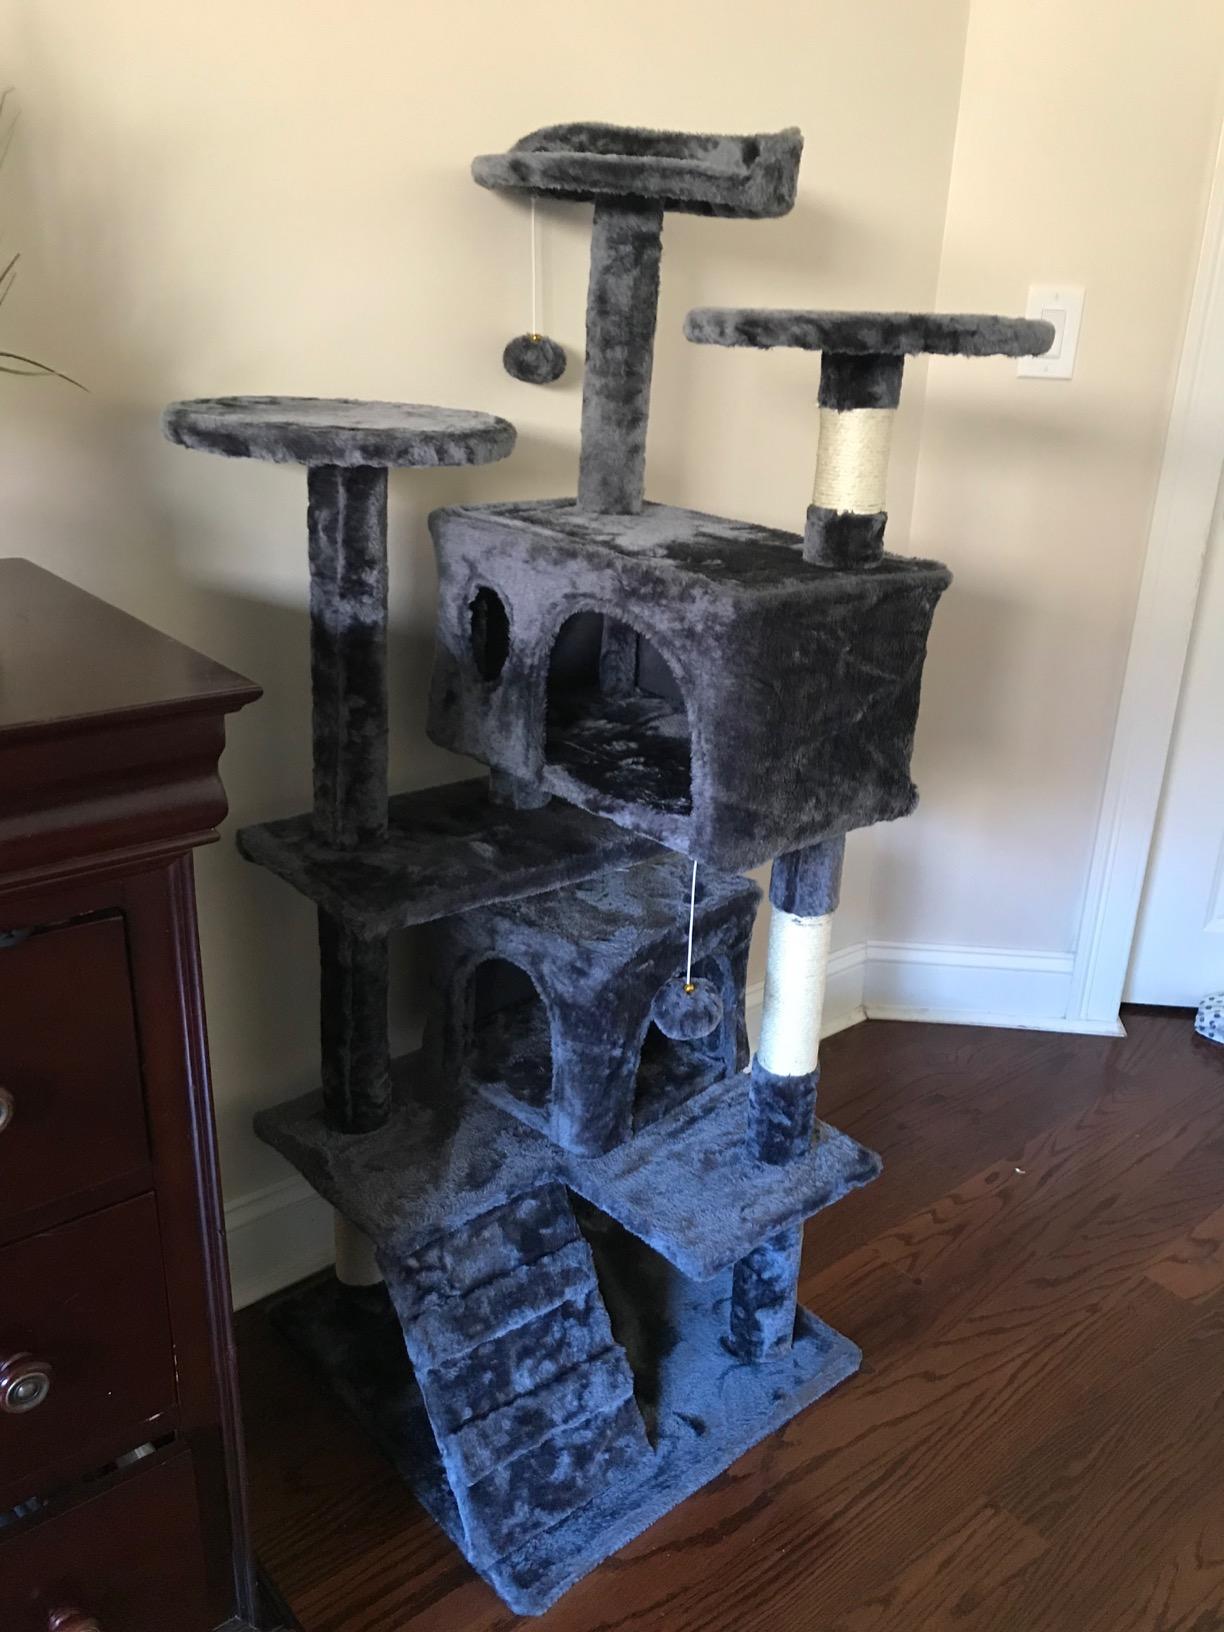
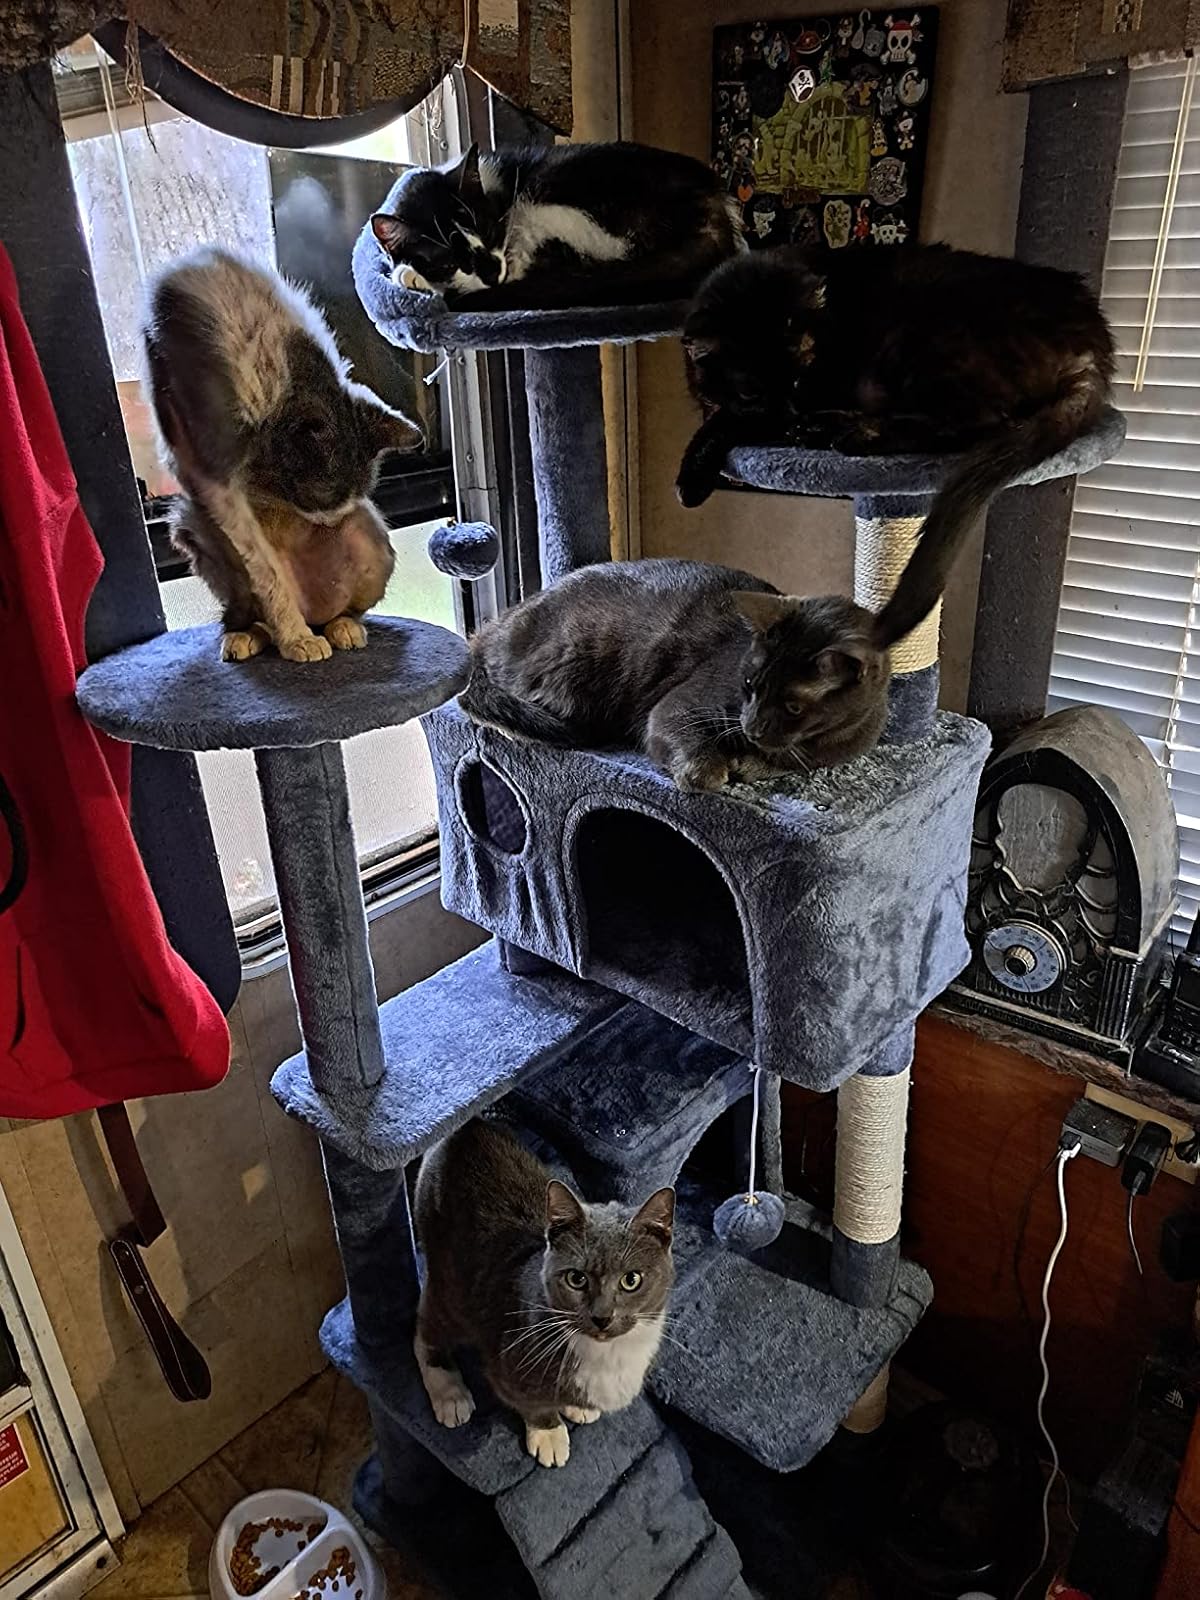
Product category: items_cat tree
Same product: yes